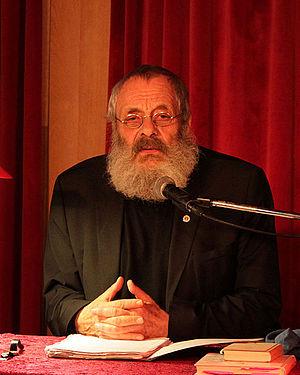
Harry Rowohlt est un écrivain, chroniqueur, traducteur, comédien et récitant allemand.